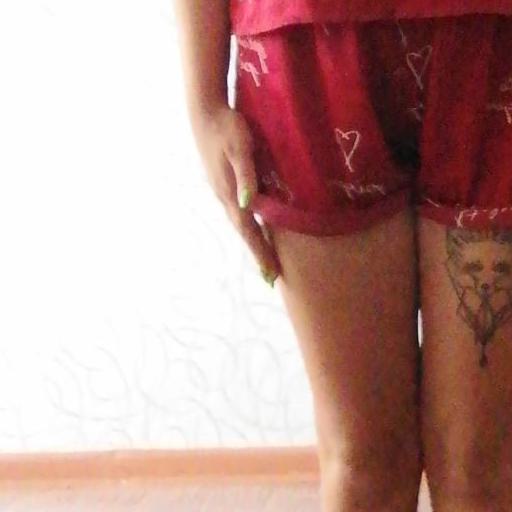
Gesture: no_gesture